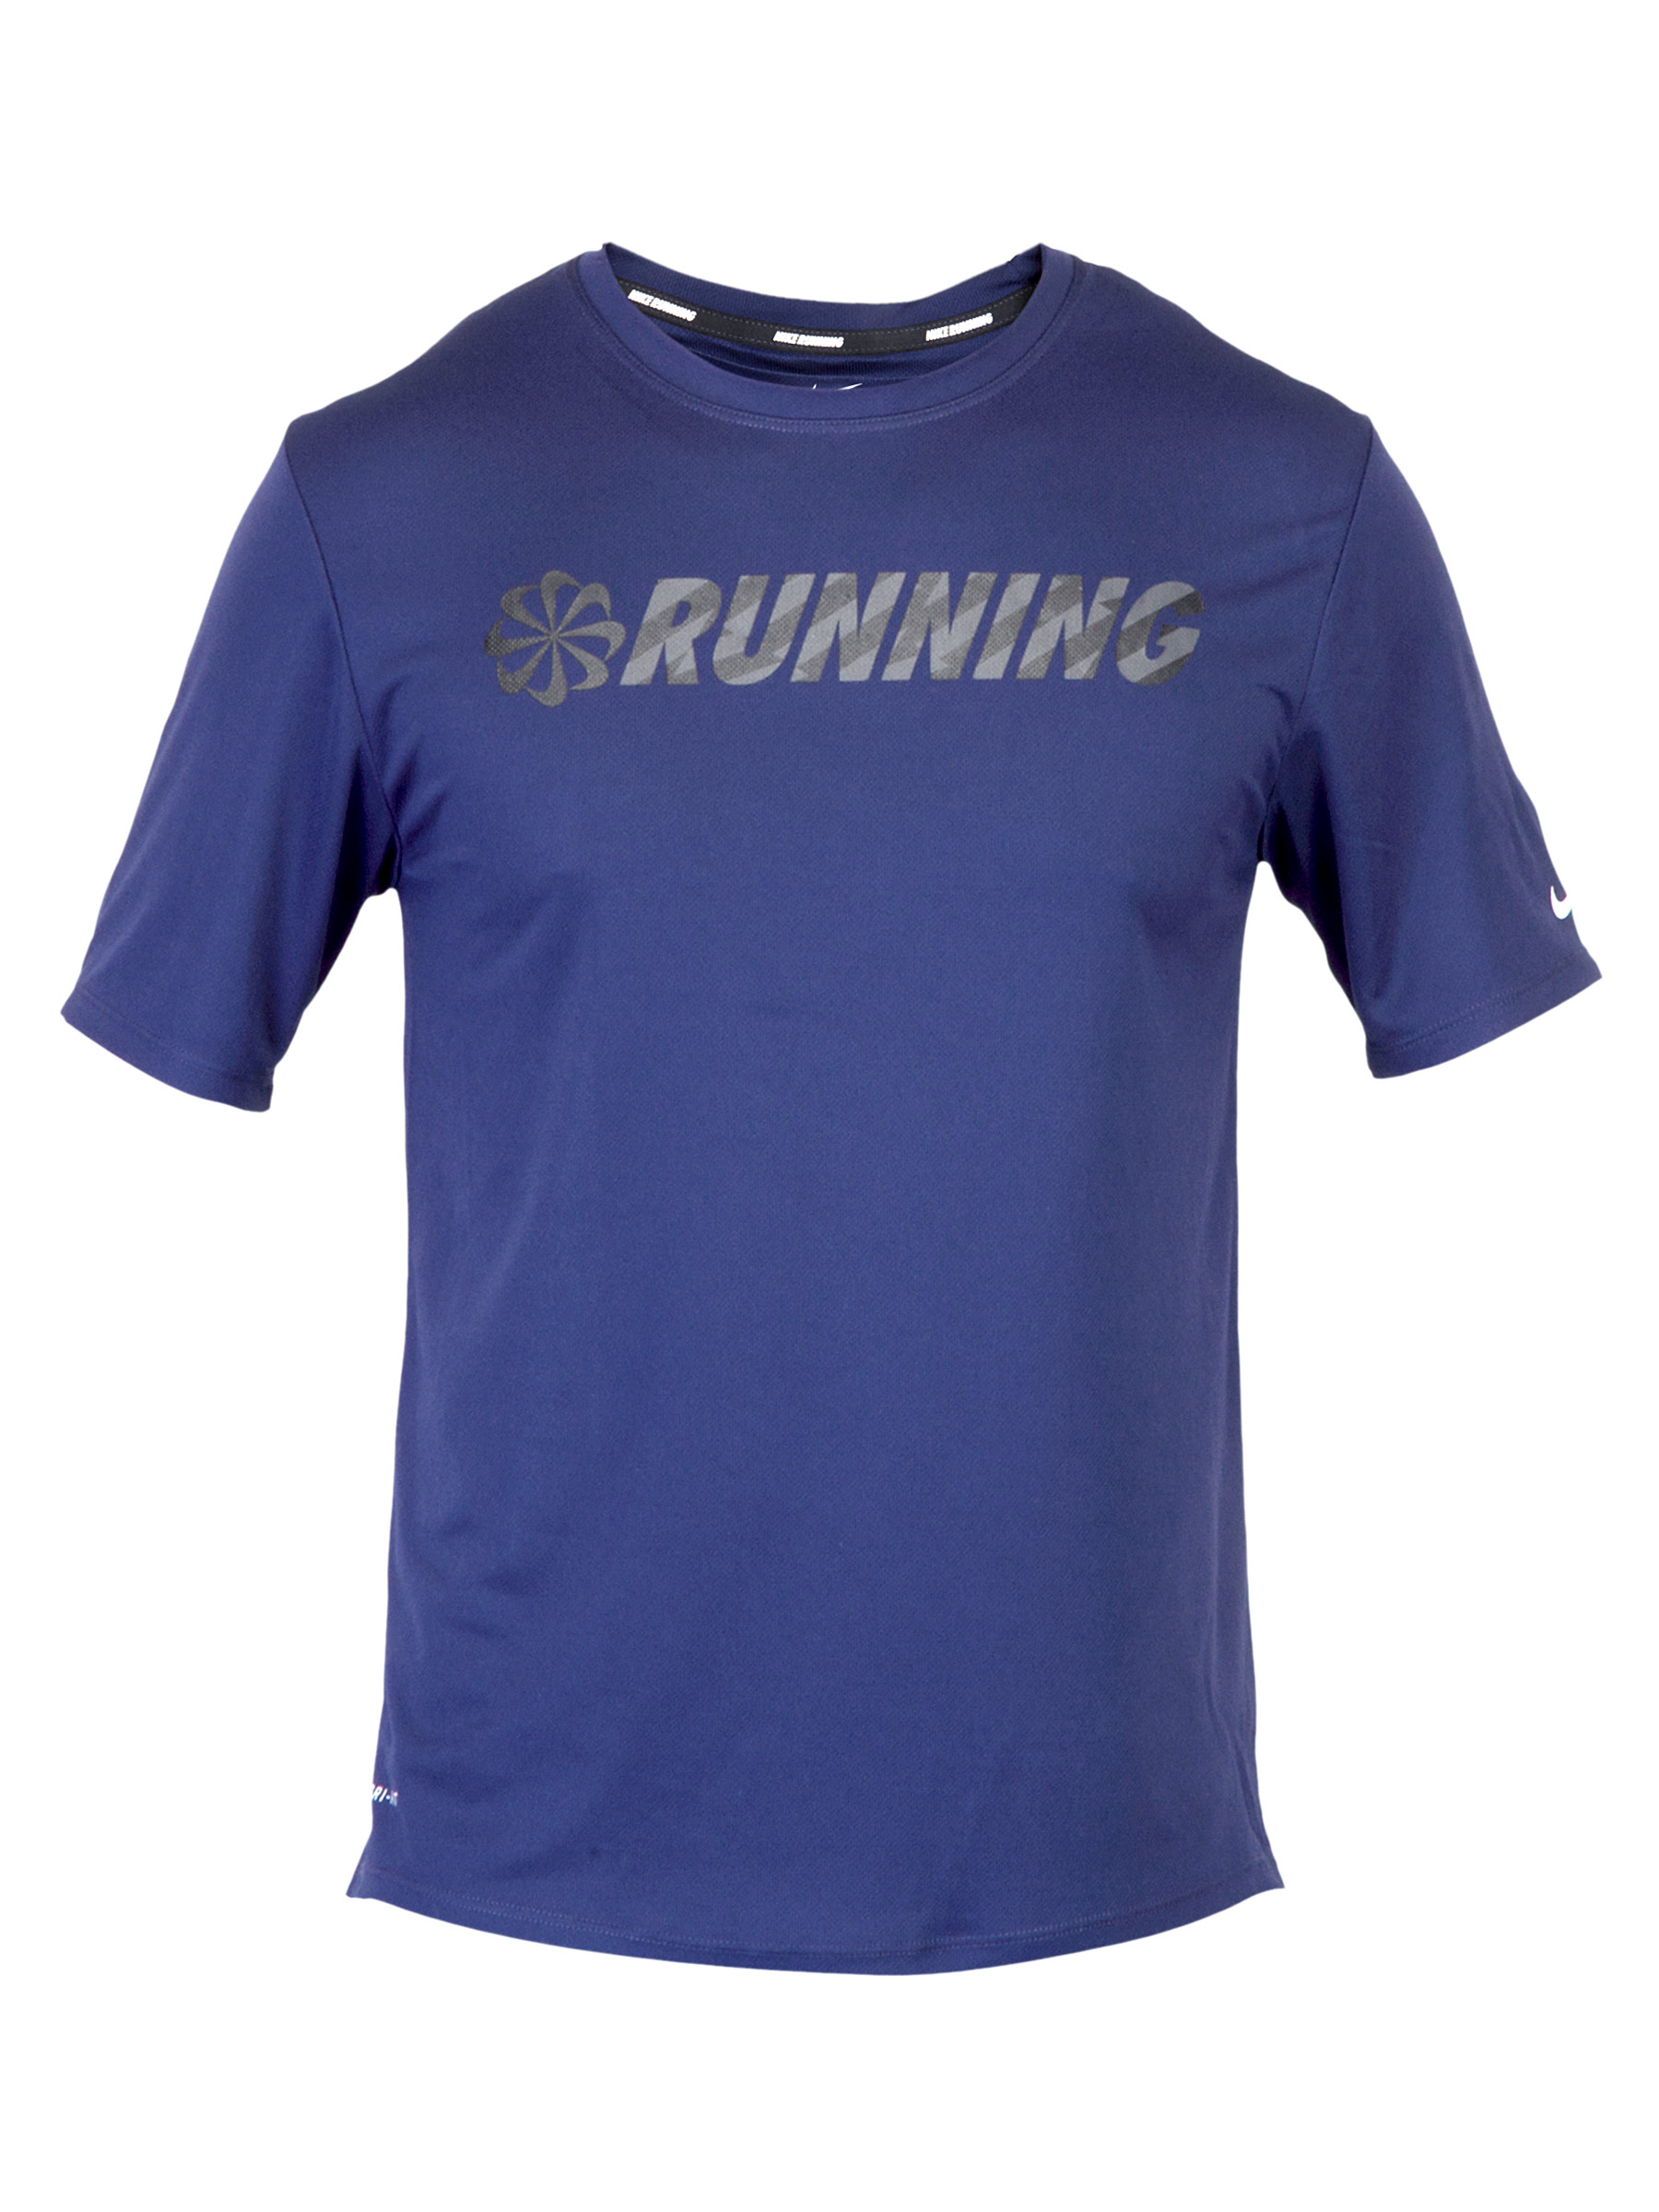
Nike Men Solid Navy Blue Jerseys
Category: Apparel / Topwear / Tshirts
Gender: Men
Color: Navy Blue
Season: Fall 2011
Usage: Sports